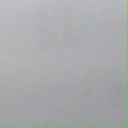
अक्षर: द